List of Category A listed buildings in Dumfries and Galloway

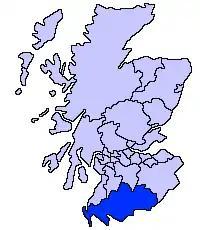
Dumfries and Galloway shown within Scotland

This is a list of Category A listed buildings in Dumfries and Galloway, Scotland.